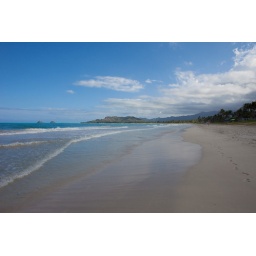
looking South from the beach in front of the house